Sport in India

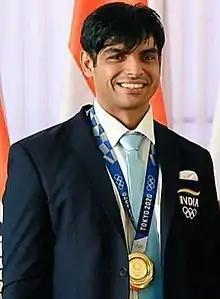
Neeraj Chopra is a 2020 Summer Olympics gold medalist, Diamond league 2022 champion, and a World Athletics Championship 2022 medalist in javelin throwing.

India has competed in all but four editions of the Commonwealth Games since the second Game in 1934. India has hosted the Commonwealth Games in 2010 at Delhi. India has won a total of 504 medals, including 181 gold medals.